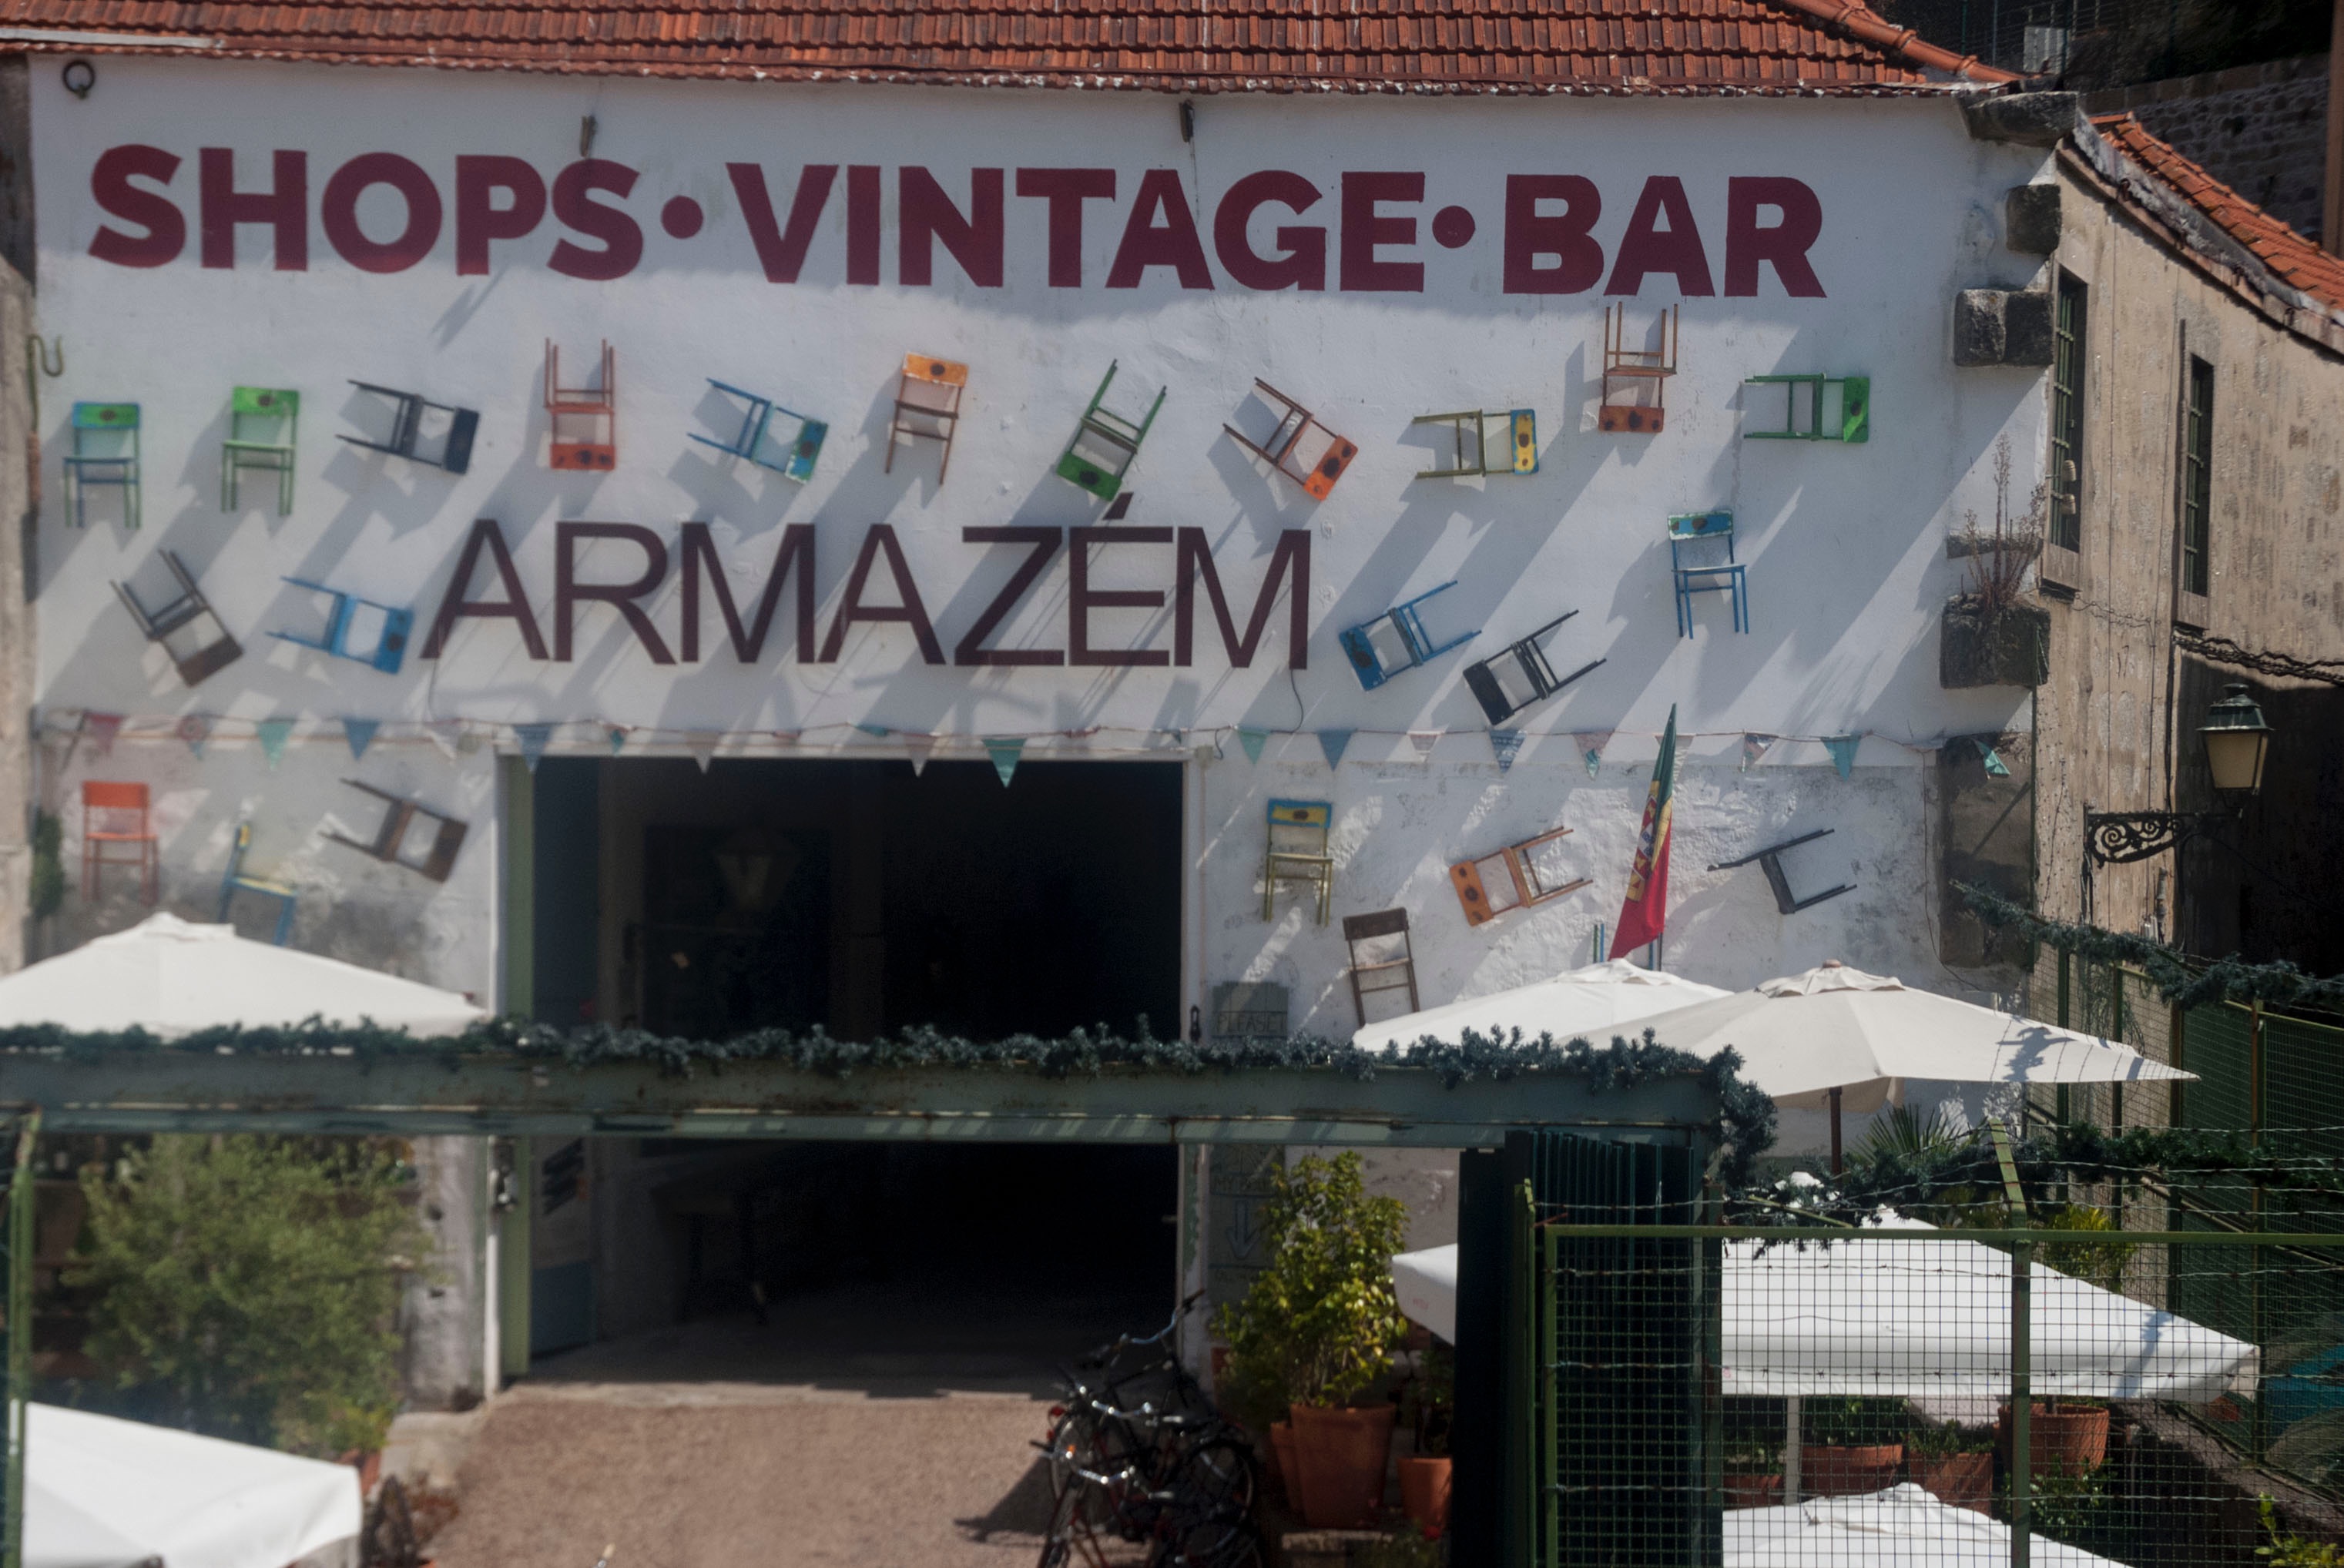
advertising